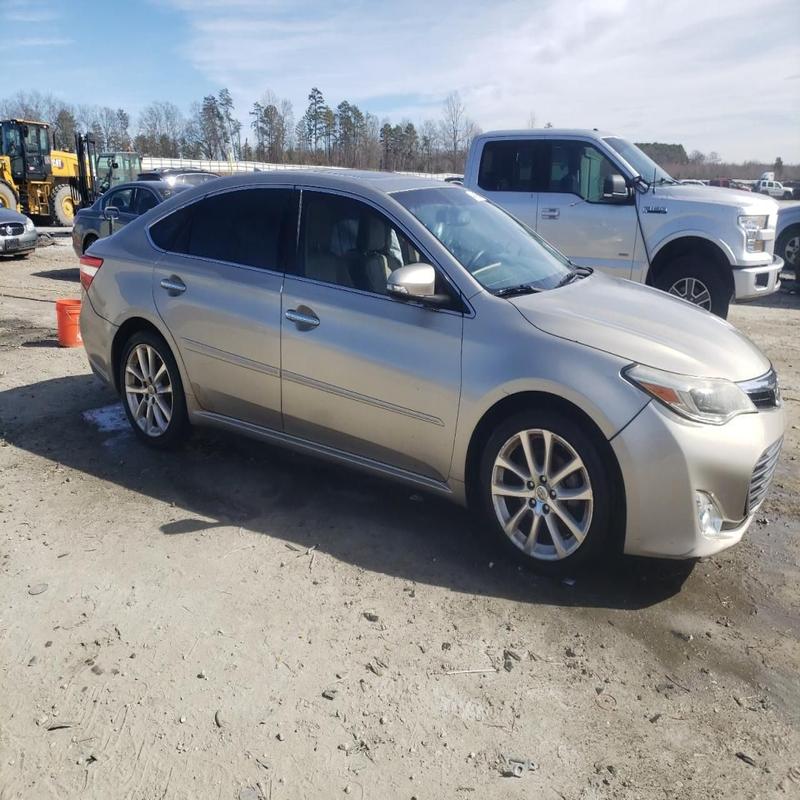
Aucun dommage détecté.
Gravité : aucun